Yagi–Uda antenna

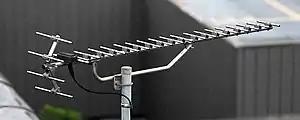
A modern high-gain UHF Yagi television antenna with 17 directors, and one reflector (made of four rods) shaped as a corner reflector

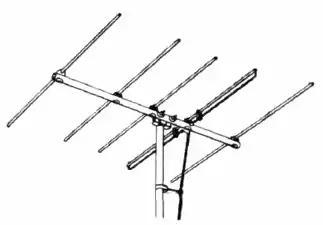
Drawing of Yagi–Uda VHF television antenna from 1954, used for analog channels 2–4, 54–72 MHz (U.S. channels). It has five elements: three directors ("to left") one reflector ("to right") and a driven element which is a folded dipole ("double rod") to match the 300 Ω twin lead feedline. The beam direction (direction of greatest sensitivity) is to the left.

A Yagi–Uda antenna, or simply Yagi antenna, is a directional antenna consisting of two or more parallel resonant antenna elements in an end-fire array; these elements are most often metal rods (or discs) acting as half-wave dipoles. Yagi–Uda antennas consist of a single driven element connected to a radio transmitter or receiver (or both) through a transmission line, and additional "passive radiators" with no electrical connection, usually including one so-called "reflector" and any number of "directors". It was invented in 1926 by Shintaro Uda of Tohoku Imperial University, Japan, with a lesser role played by his boss Hidetsugu Yagi.